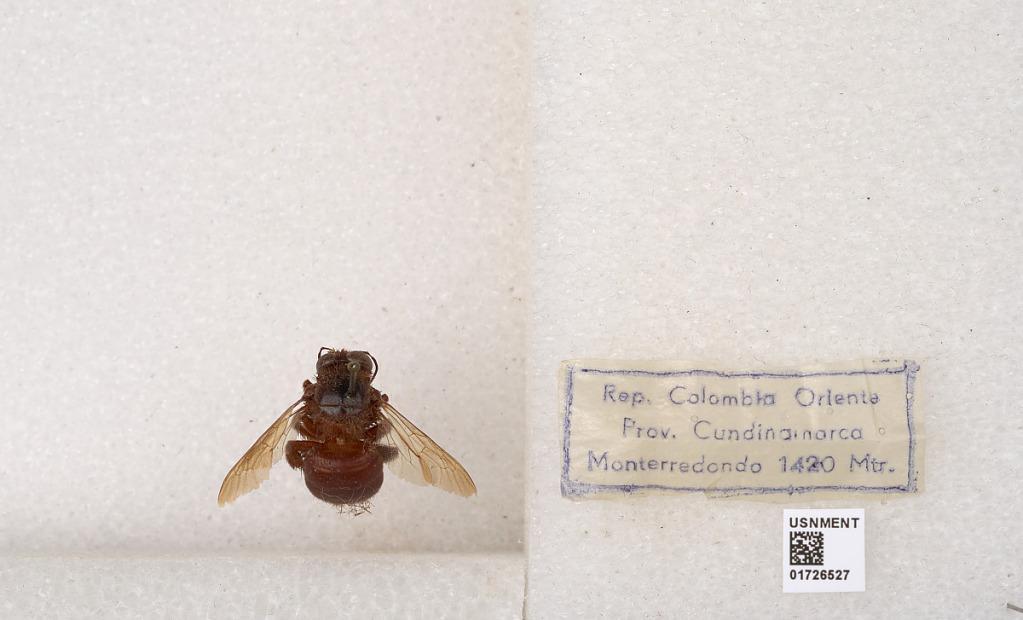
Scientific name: Xylocopa (Schonnherria) lateralis Say
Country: Colombia
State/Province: Cundinamarca
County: Guayabetal
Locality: Monterredondo